Protectorate of Uganda

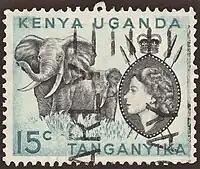
Stamp of British East Africa with a portrait of Queen Elizabeth II

Although momentous change occurred during the colonial era in Uganda, some characteristics of late-nineteenth-century African society survived to reemerge at the time of independence. The status of Protectorate had significantly different consequences for Uganda than had the region been made a colony like neighbouring Kenya, insofar as Uganda retained a degree of self-government that would have otherwise been limited under a full colonial administration.